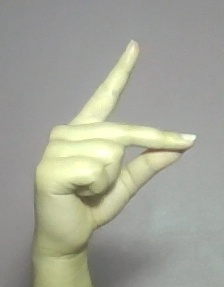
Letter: ta